Scottish Gaelic Texts Society

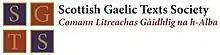
Scottish Gaelic Texts Society logo

The Scottish Gaelic Texts Society is a text publication society established "to provide the publication of texts in the Scottish Gaelic language, accompanied by such introductions, English translations, glossaries and notes as may be deemed desirable." It was established in 1934.